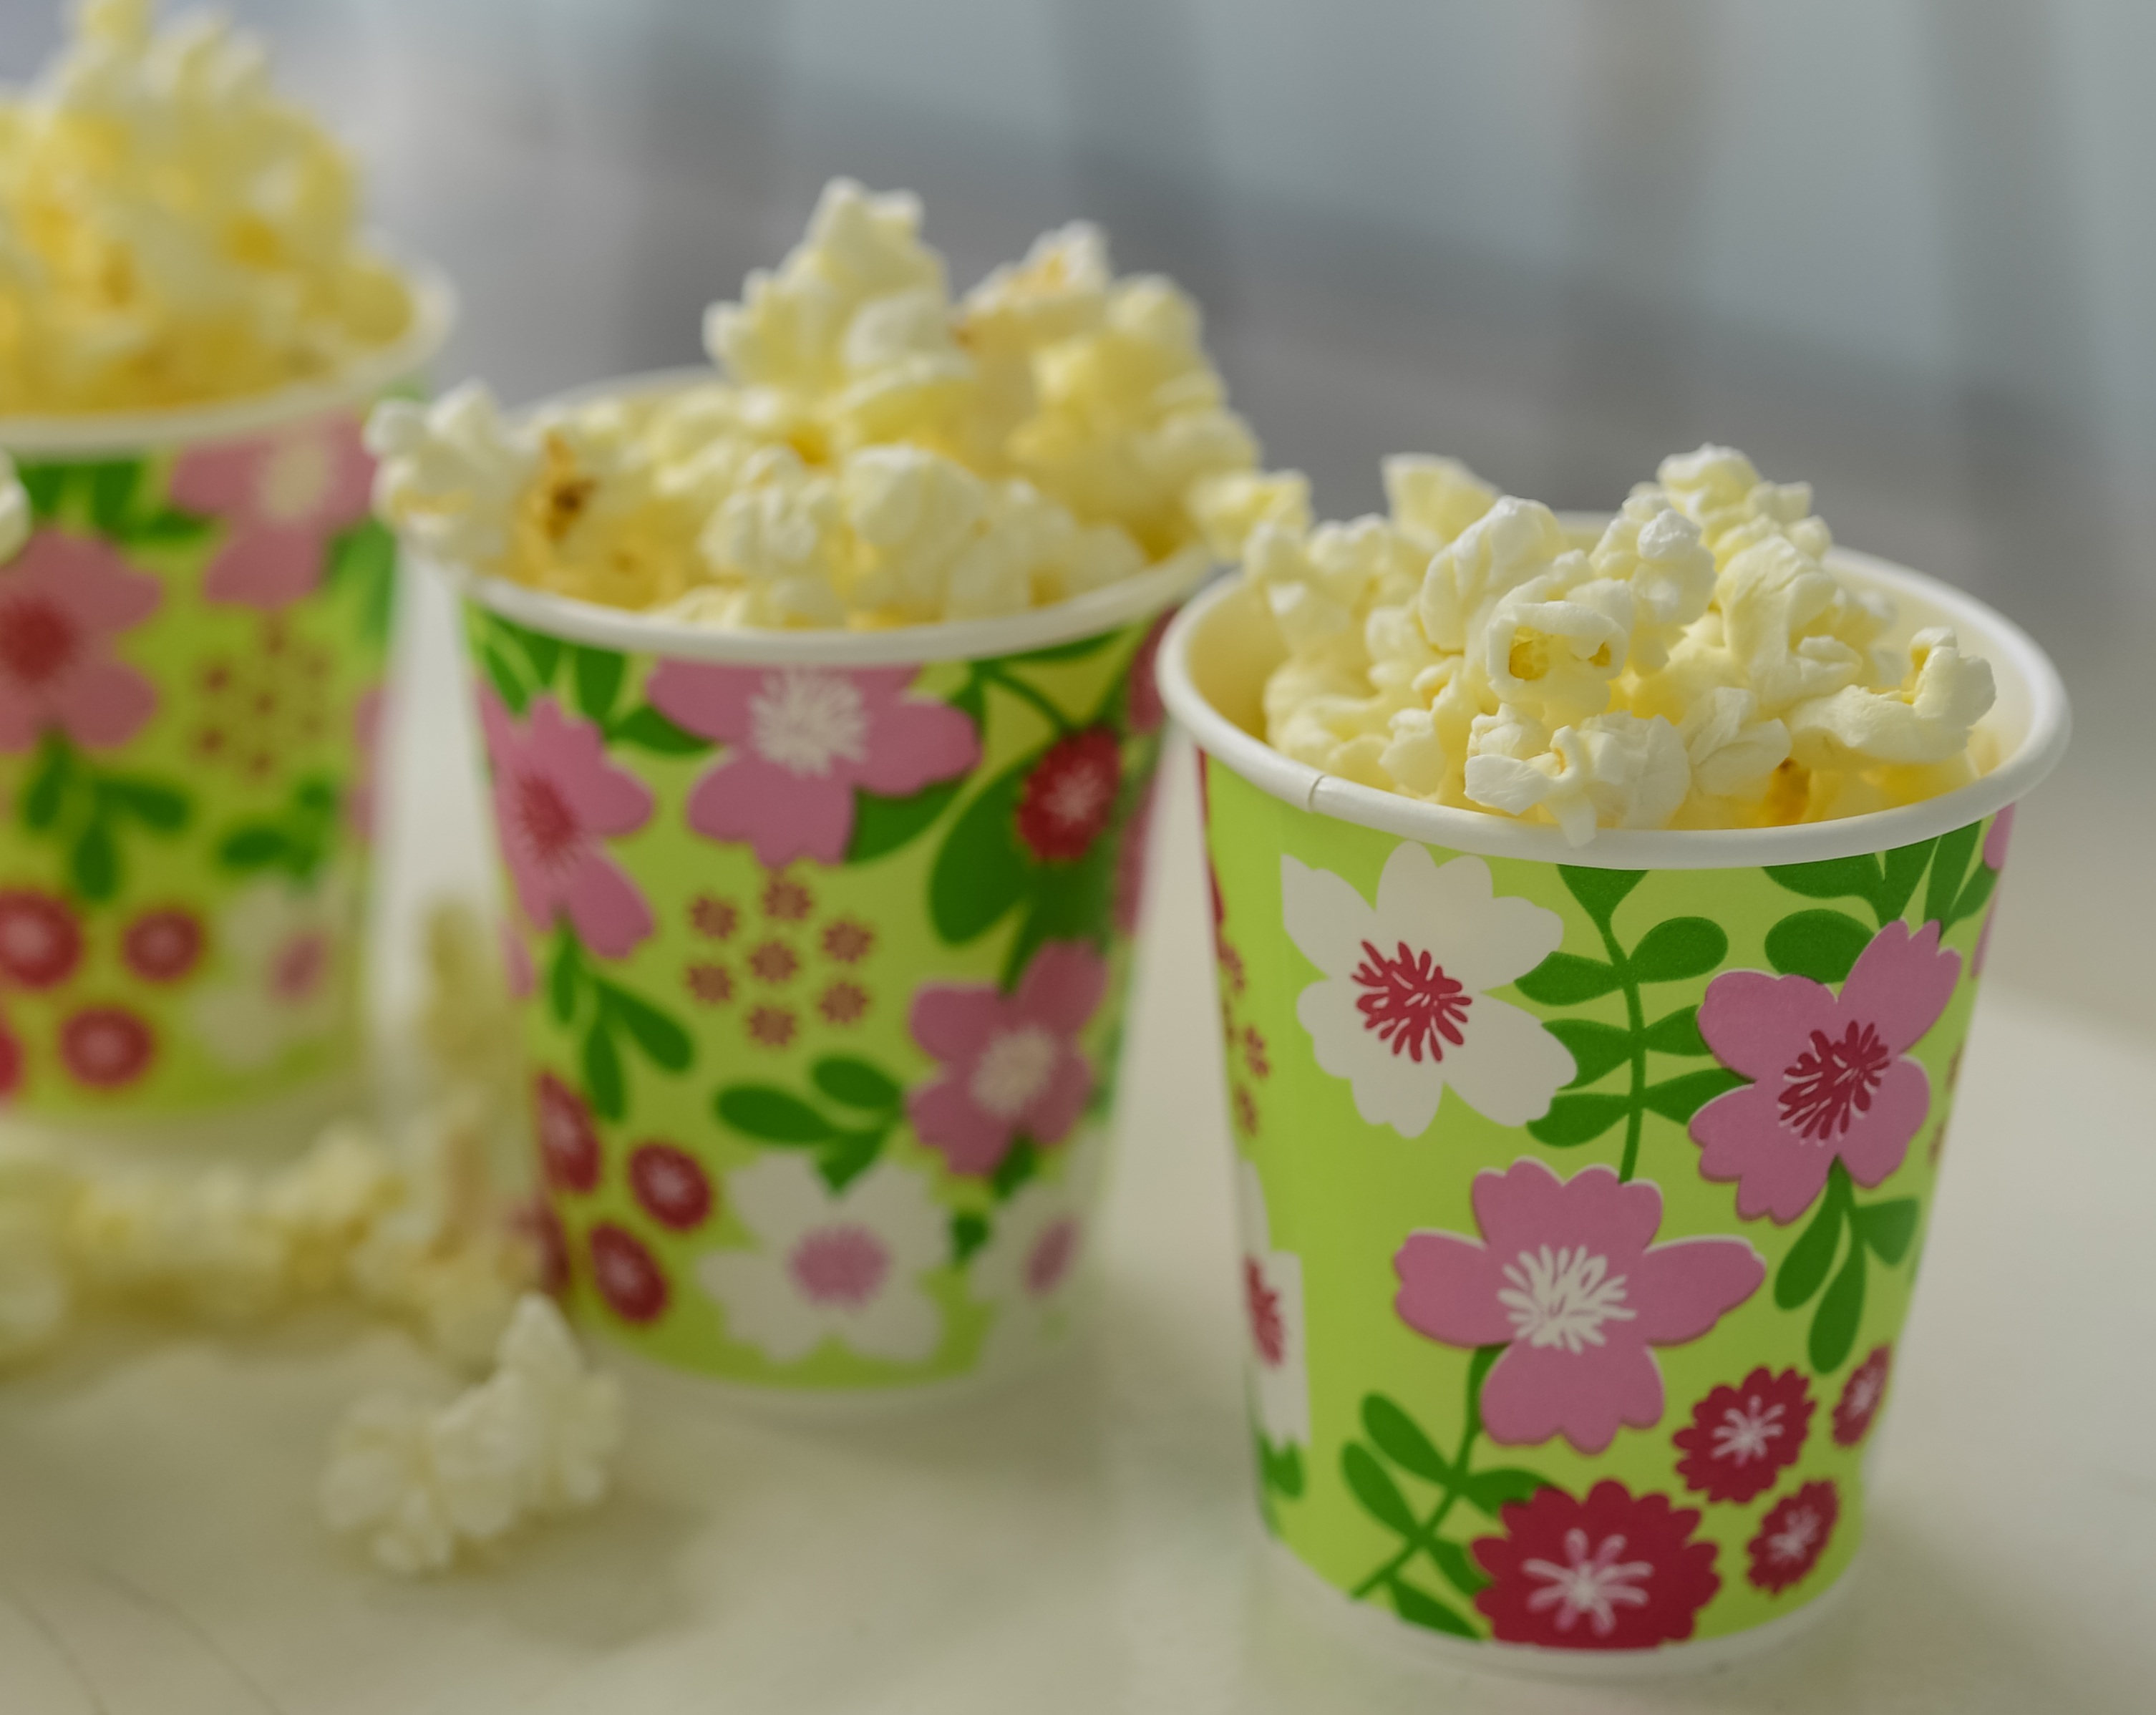
flower, food, produce, corn, mug, dessert, lighting, popcorn, icing, snack food